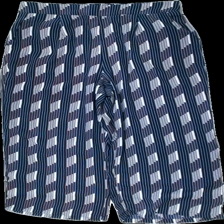
View: front
Type: Trousers
Category: Ladies
Brand: Not in the list
Brand text on label: minus
Colors: Blue, White, Orange
Material: 73% polyester, 27% cotton
Pattern: Other
Cut: Loose
Size: 40
Season: Spring
Price range: 100-150
Recommended usage: Reuse